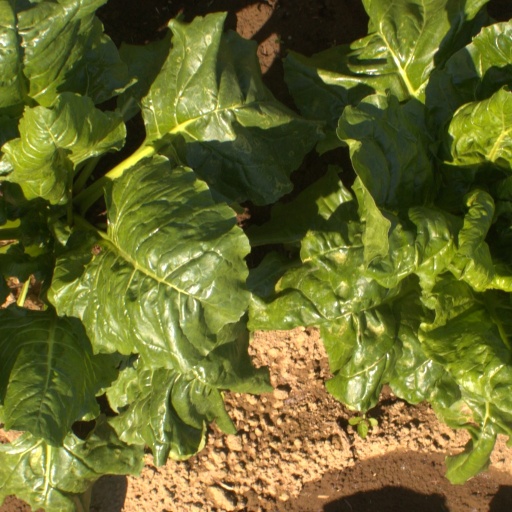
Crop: sugar beet